Bakhchysarai Cave Monastery

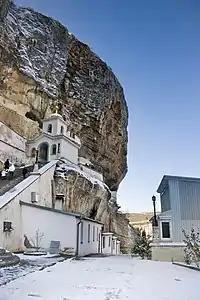
Uspensky Cave Monastery

The date of the monastery's foundation is disputed, although local monks assert that it originated as early as the 8th century but was abandoned when Byzantium lost its hold on the region. The current monastic establishment dates back to the 15th century, founded by monks from the monastery at Kyiv-Pechersk Lavra. The monastery has been built by carving out the building into the walls of the cliffs themselves. The buildings are whitewashed with golden domes.